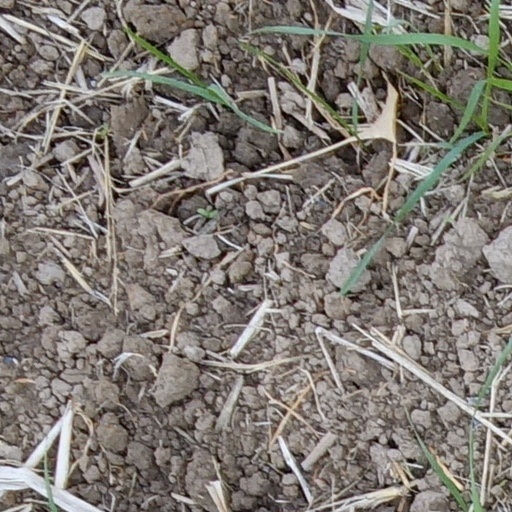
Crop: wheat